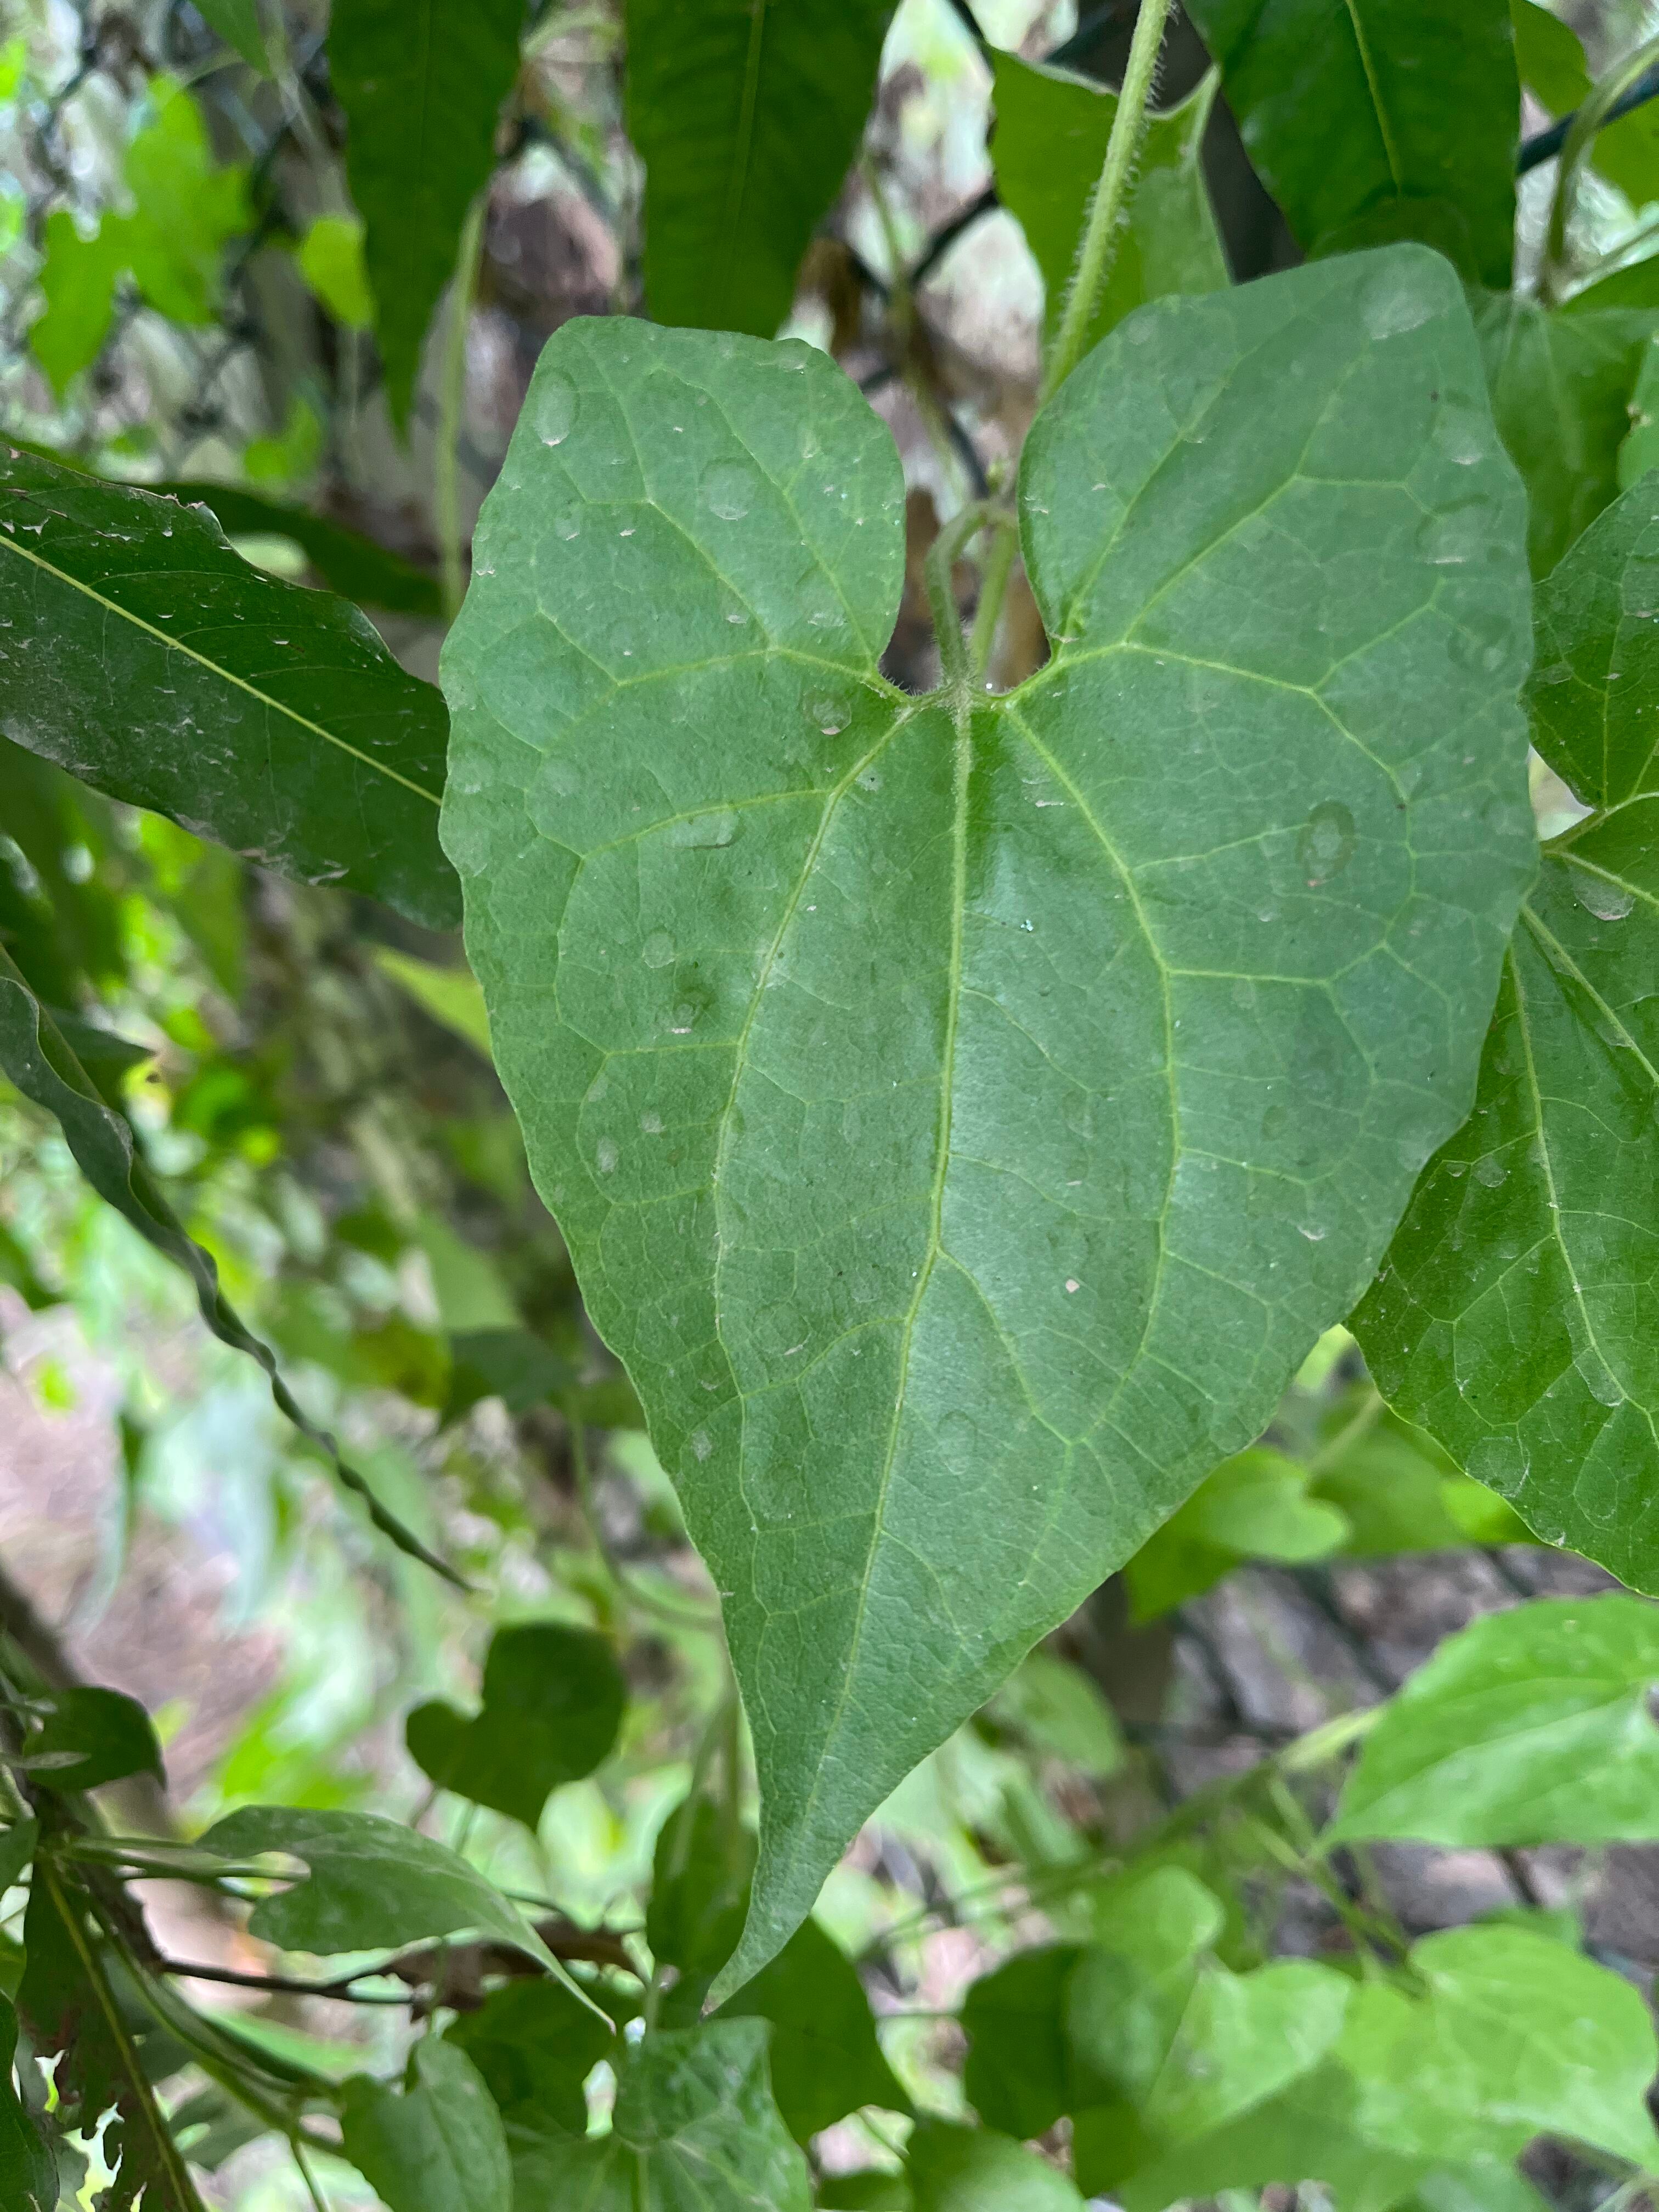
Plant species: mikania-micrantha